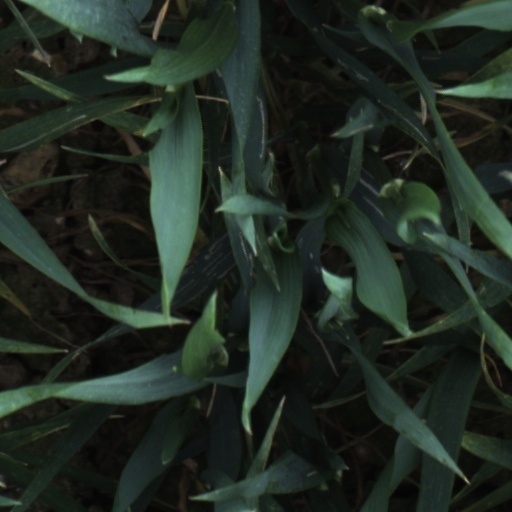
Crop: wheat